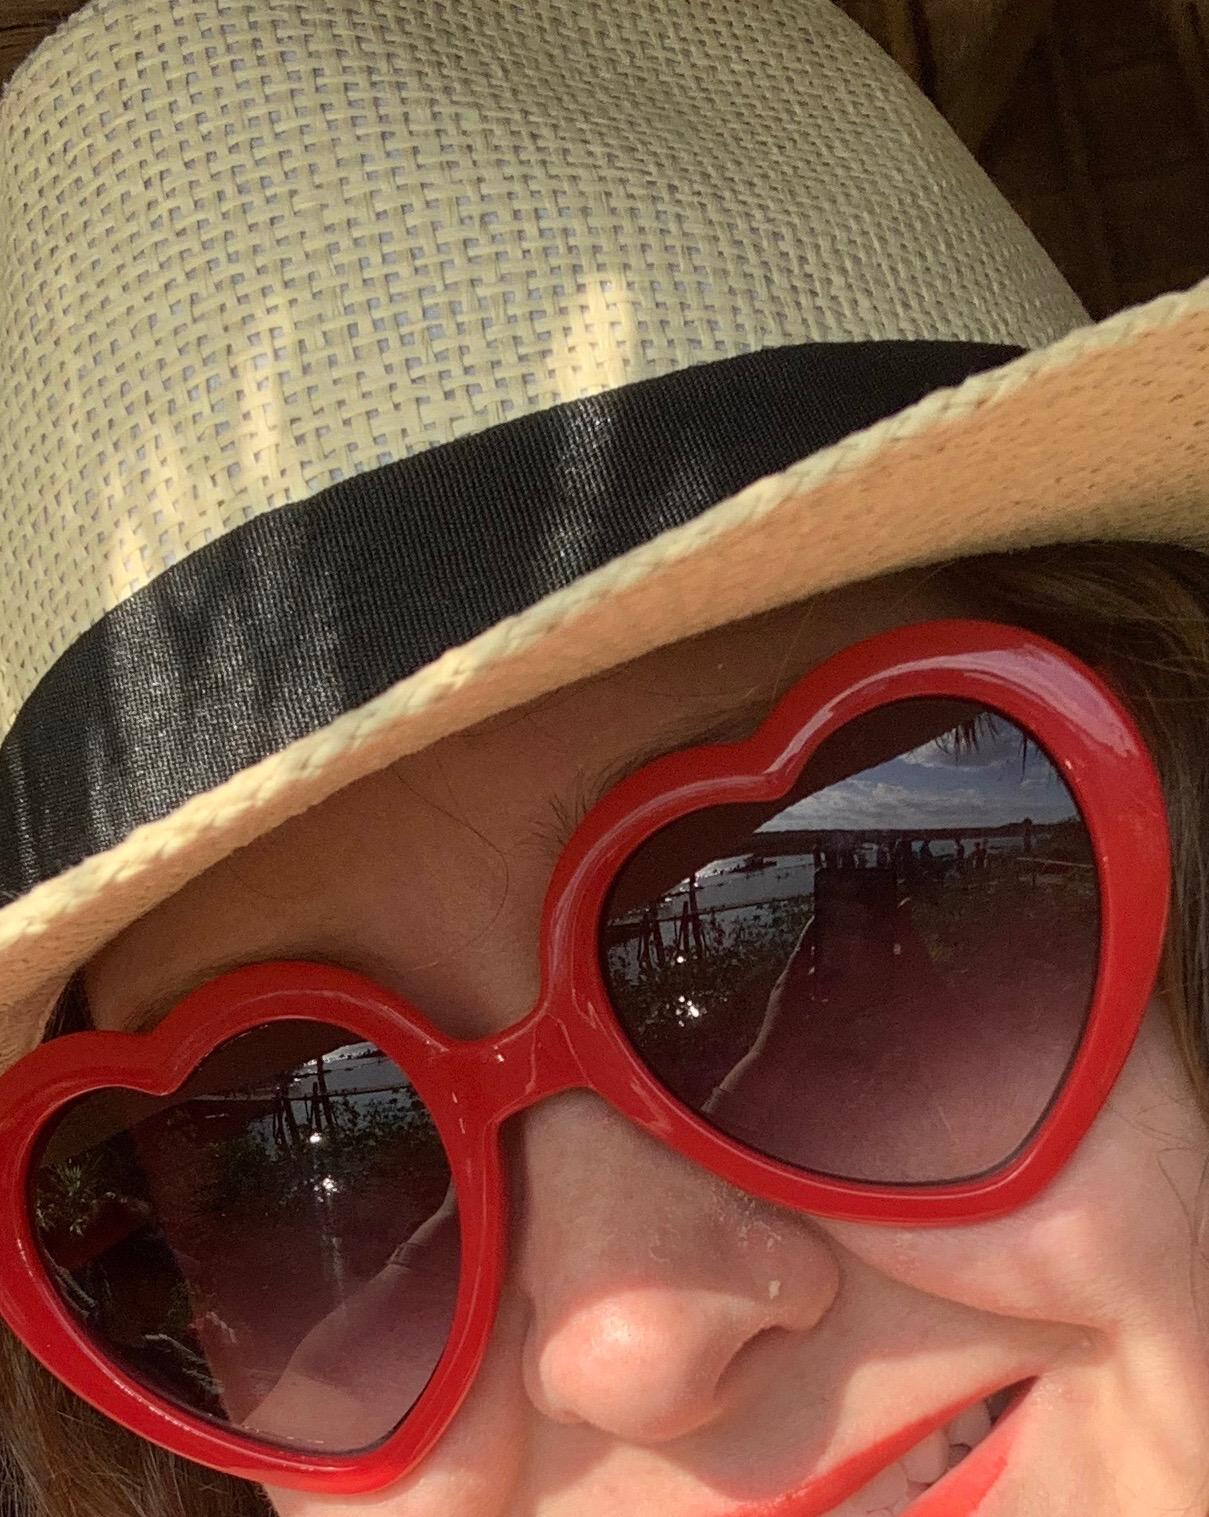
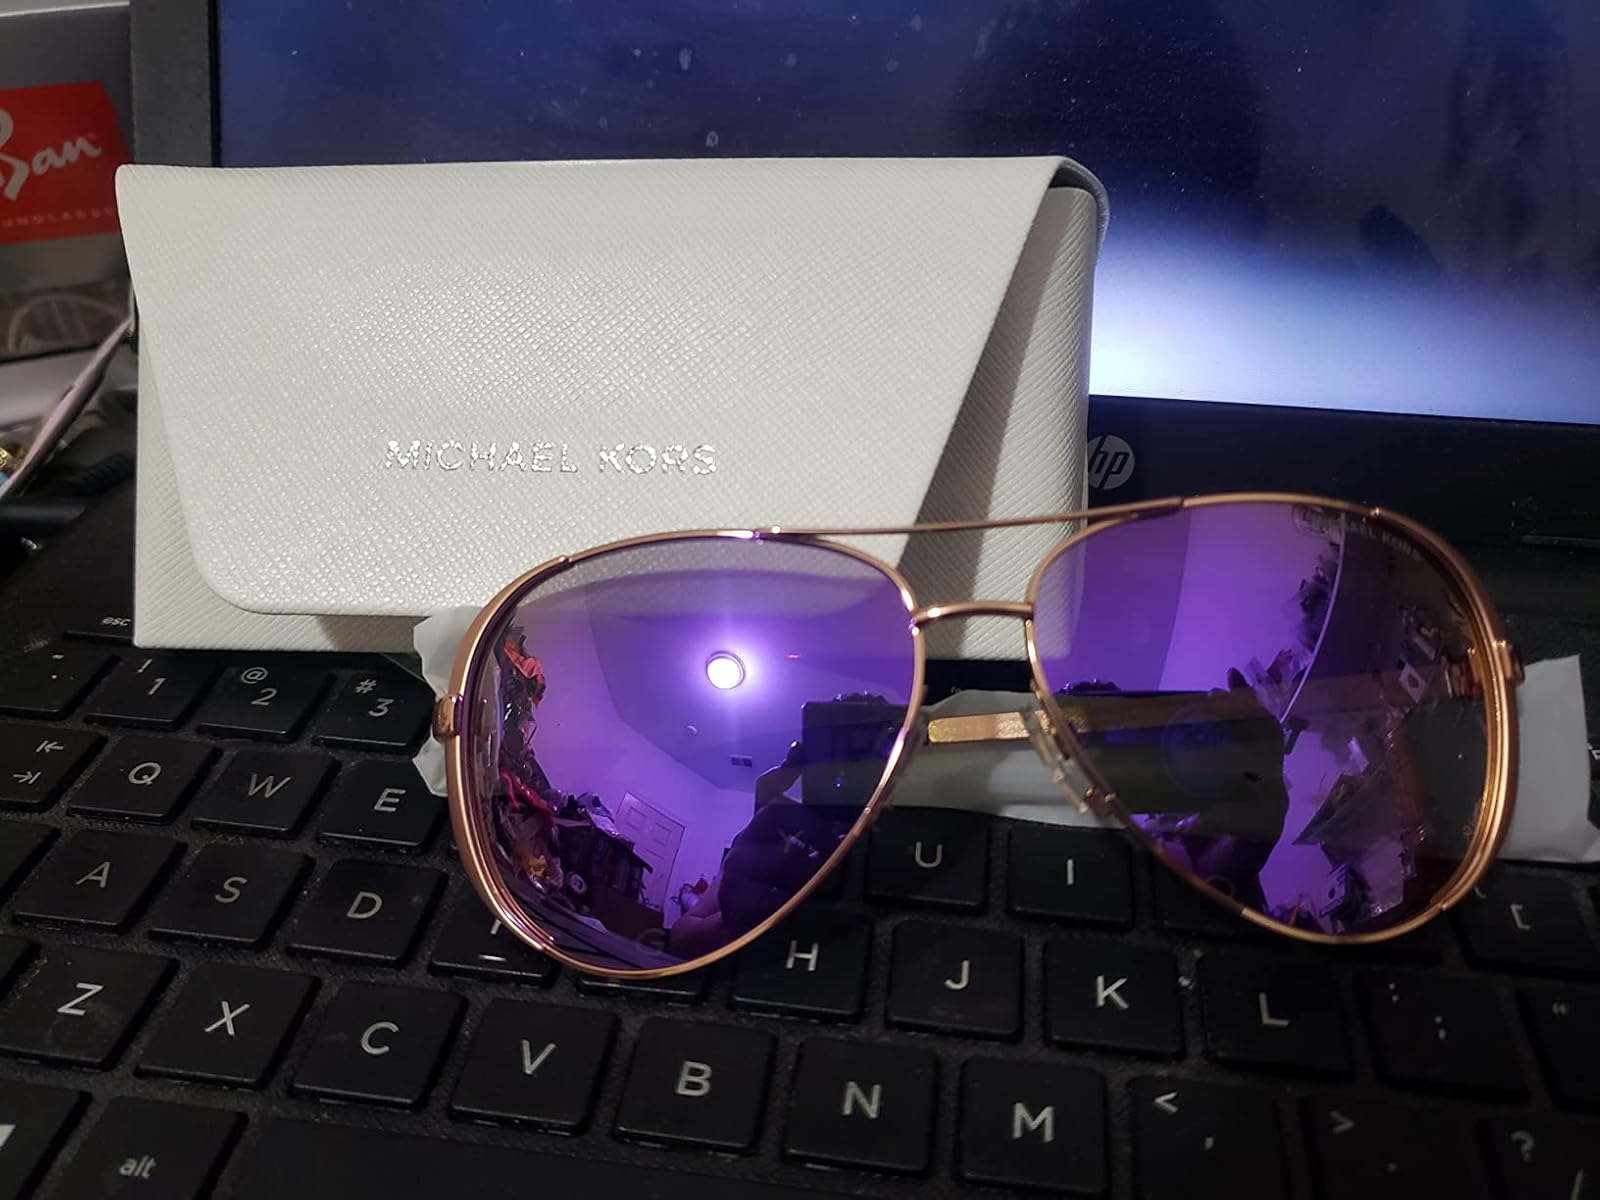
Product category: accessories_sunglasses
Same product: no